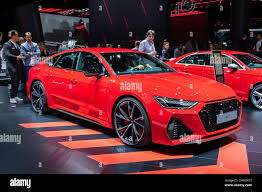
Label: noambulance